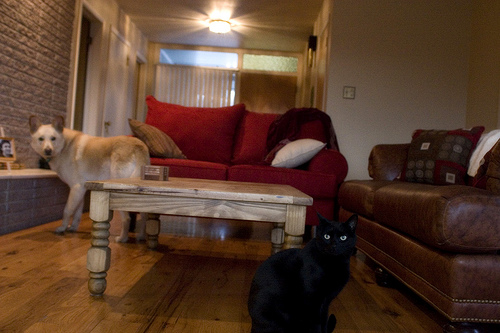
user: Given an image and a question. Answer the question in a short answer. Question: What superstition is known about the black cat in the image? Short Answer:
assistant: bad luck